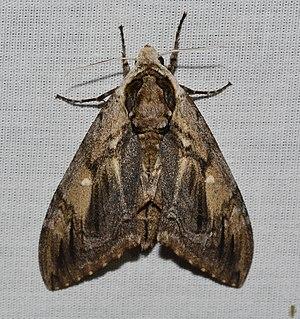
Ceratomia amyntor est une espèce nord-américaine de lépidoptères de la famille des Sphingidae.